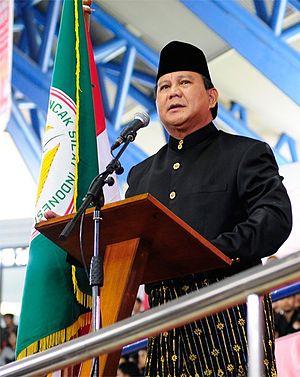
Prabowo Subianto, né le 17 octobre 1951 à Jakarta, est un militaire, homme d'affaires et homme politique indonésien, membre du Parti du mouvement de la grande Indonésie.